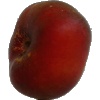
Label: Nectarine Flat 1